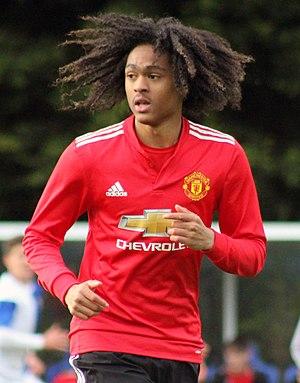
Tahith Chong, né le 4 décembre 1999 à Willemstad, est un footballeur néerlandais qui évolue au poste de milieu de terrain au Werder Brême en prêt de Manchester United.